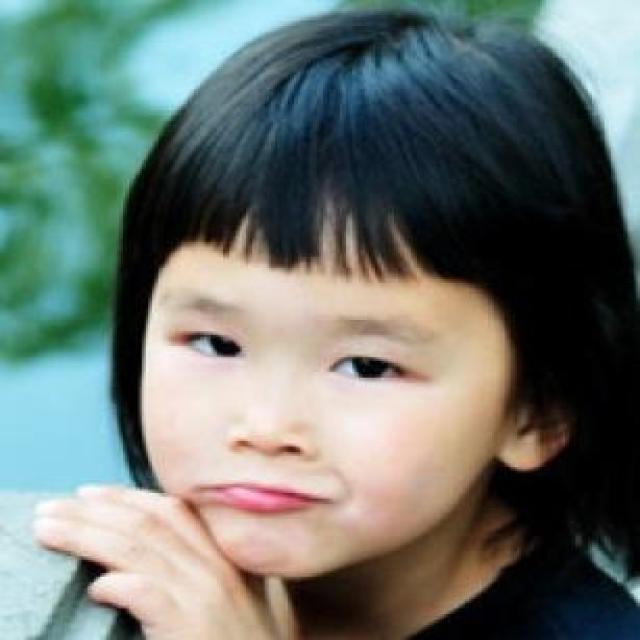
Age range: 0-12